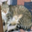
Label: cat